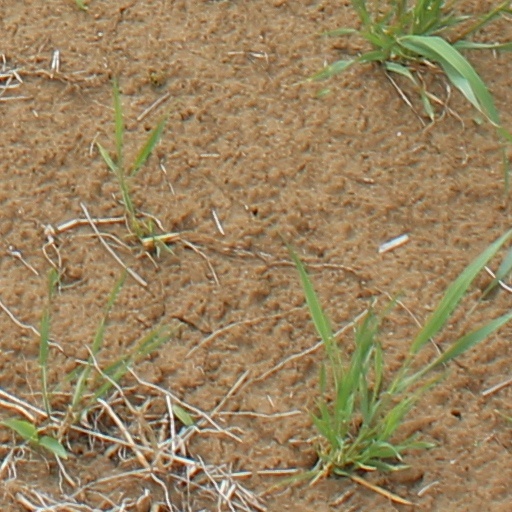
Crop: wheat